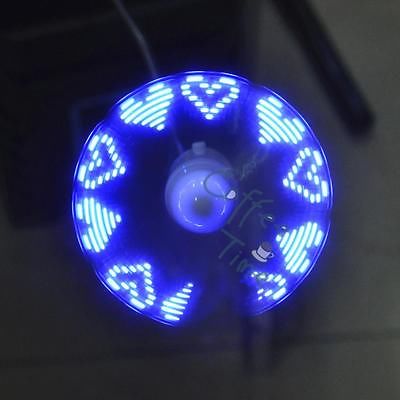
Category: fan